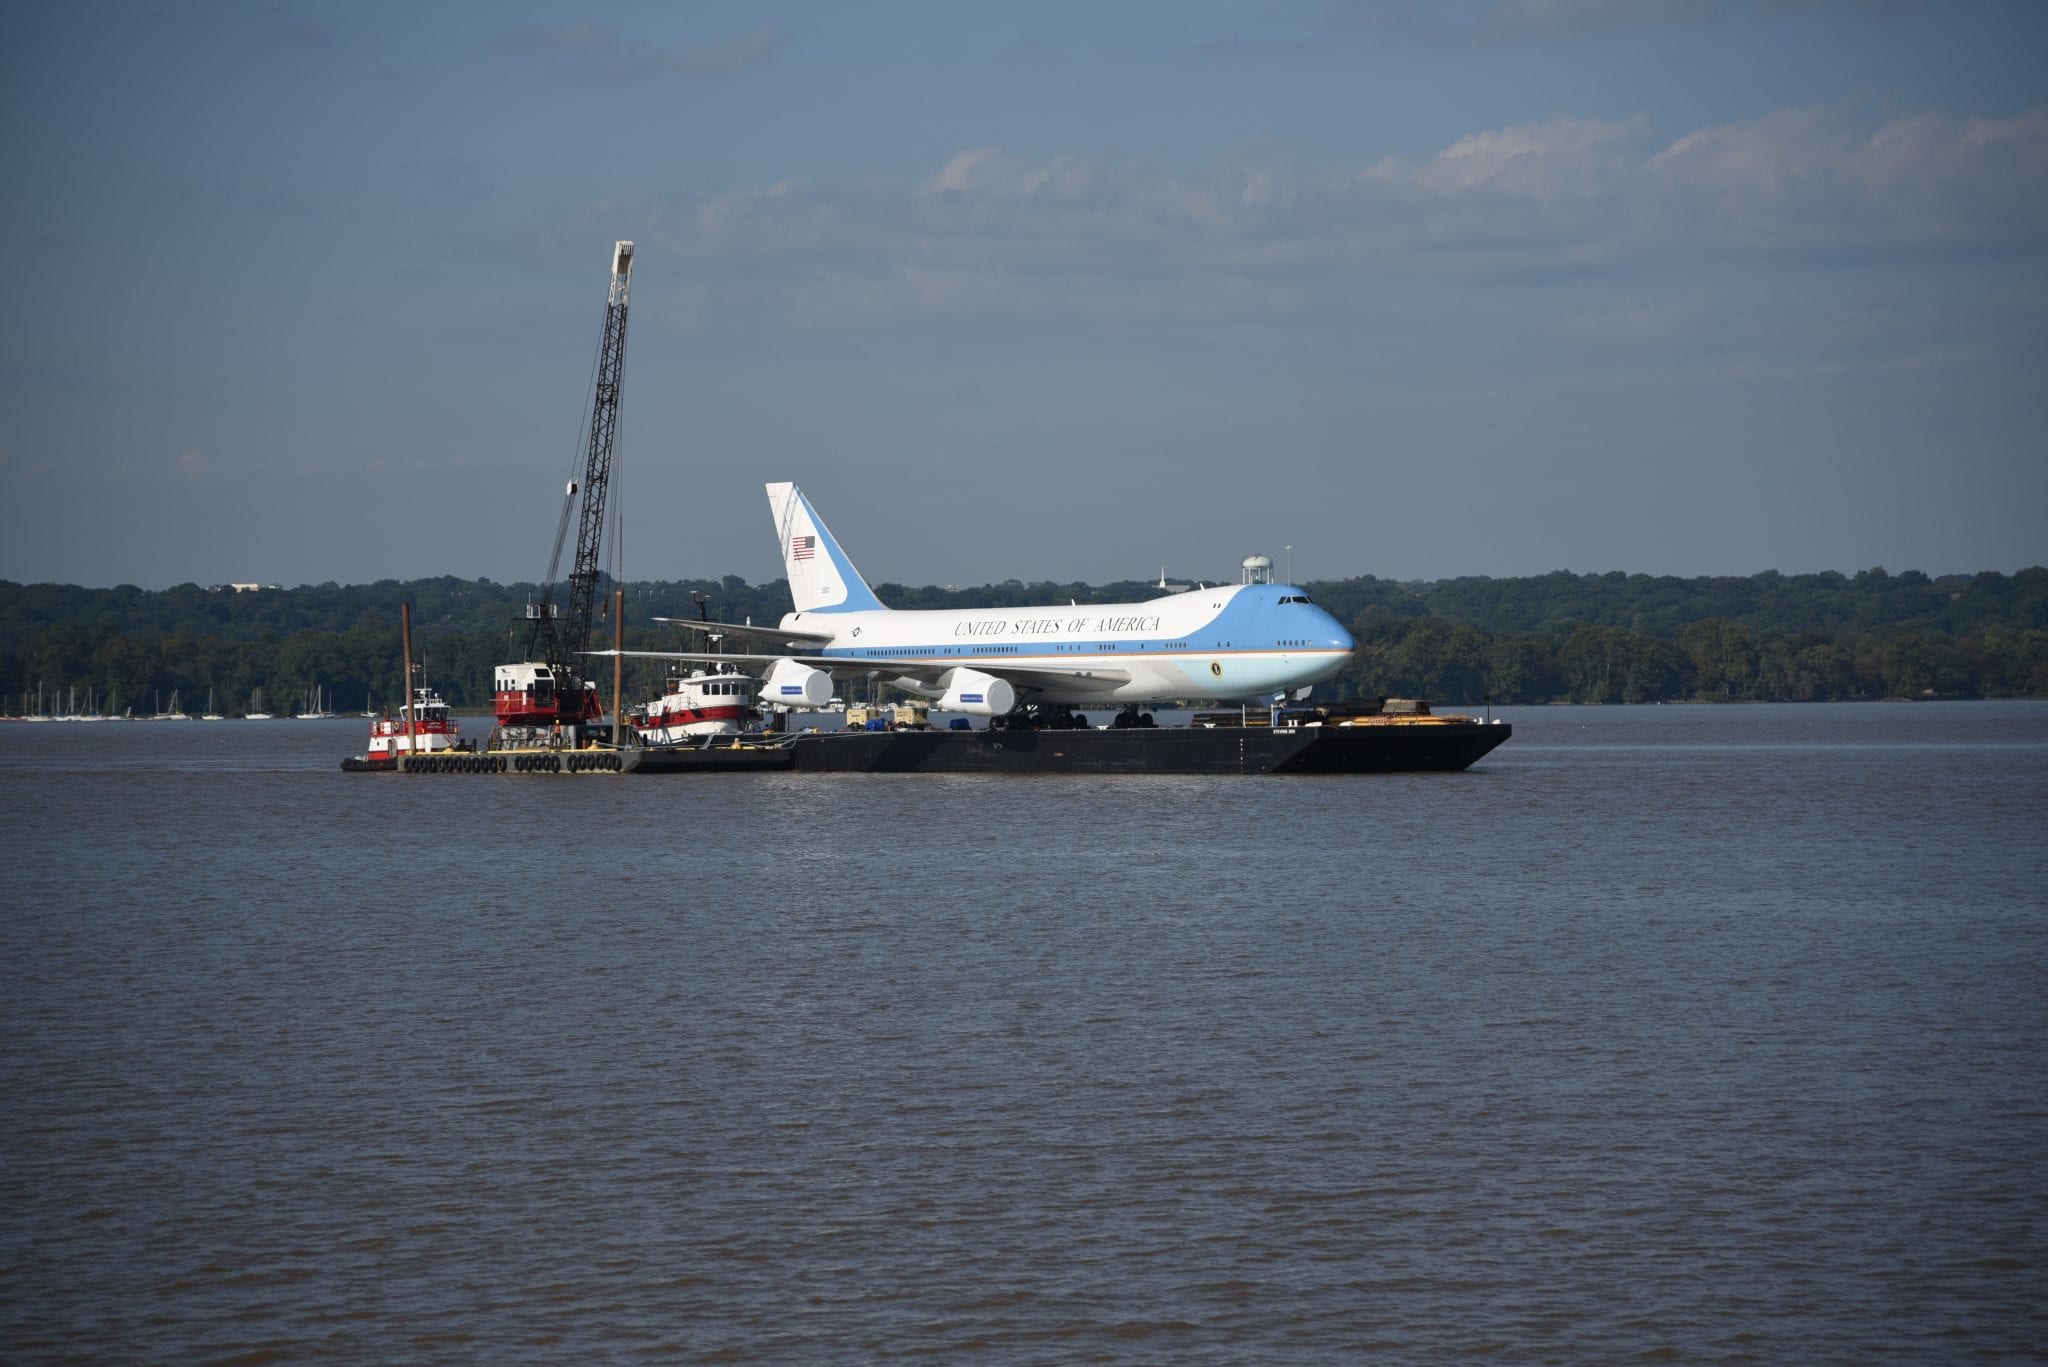
Vehicle type: Planes